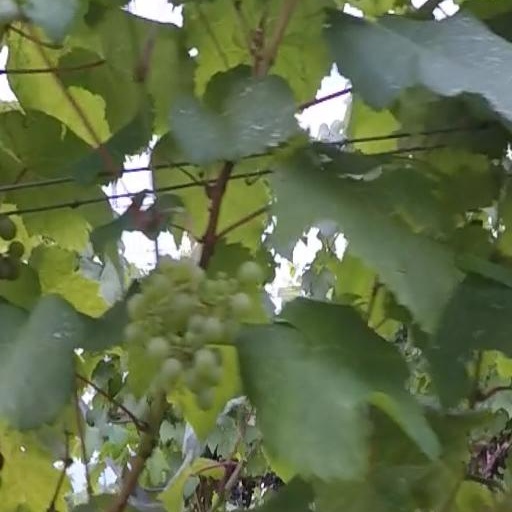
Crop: grape